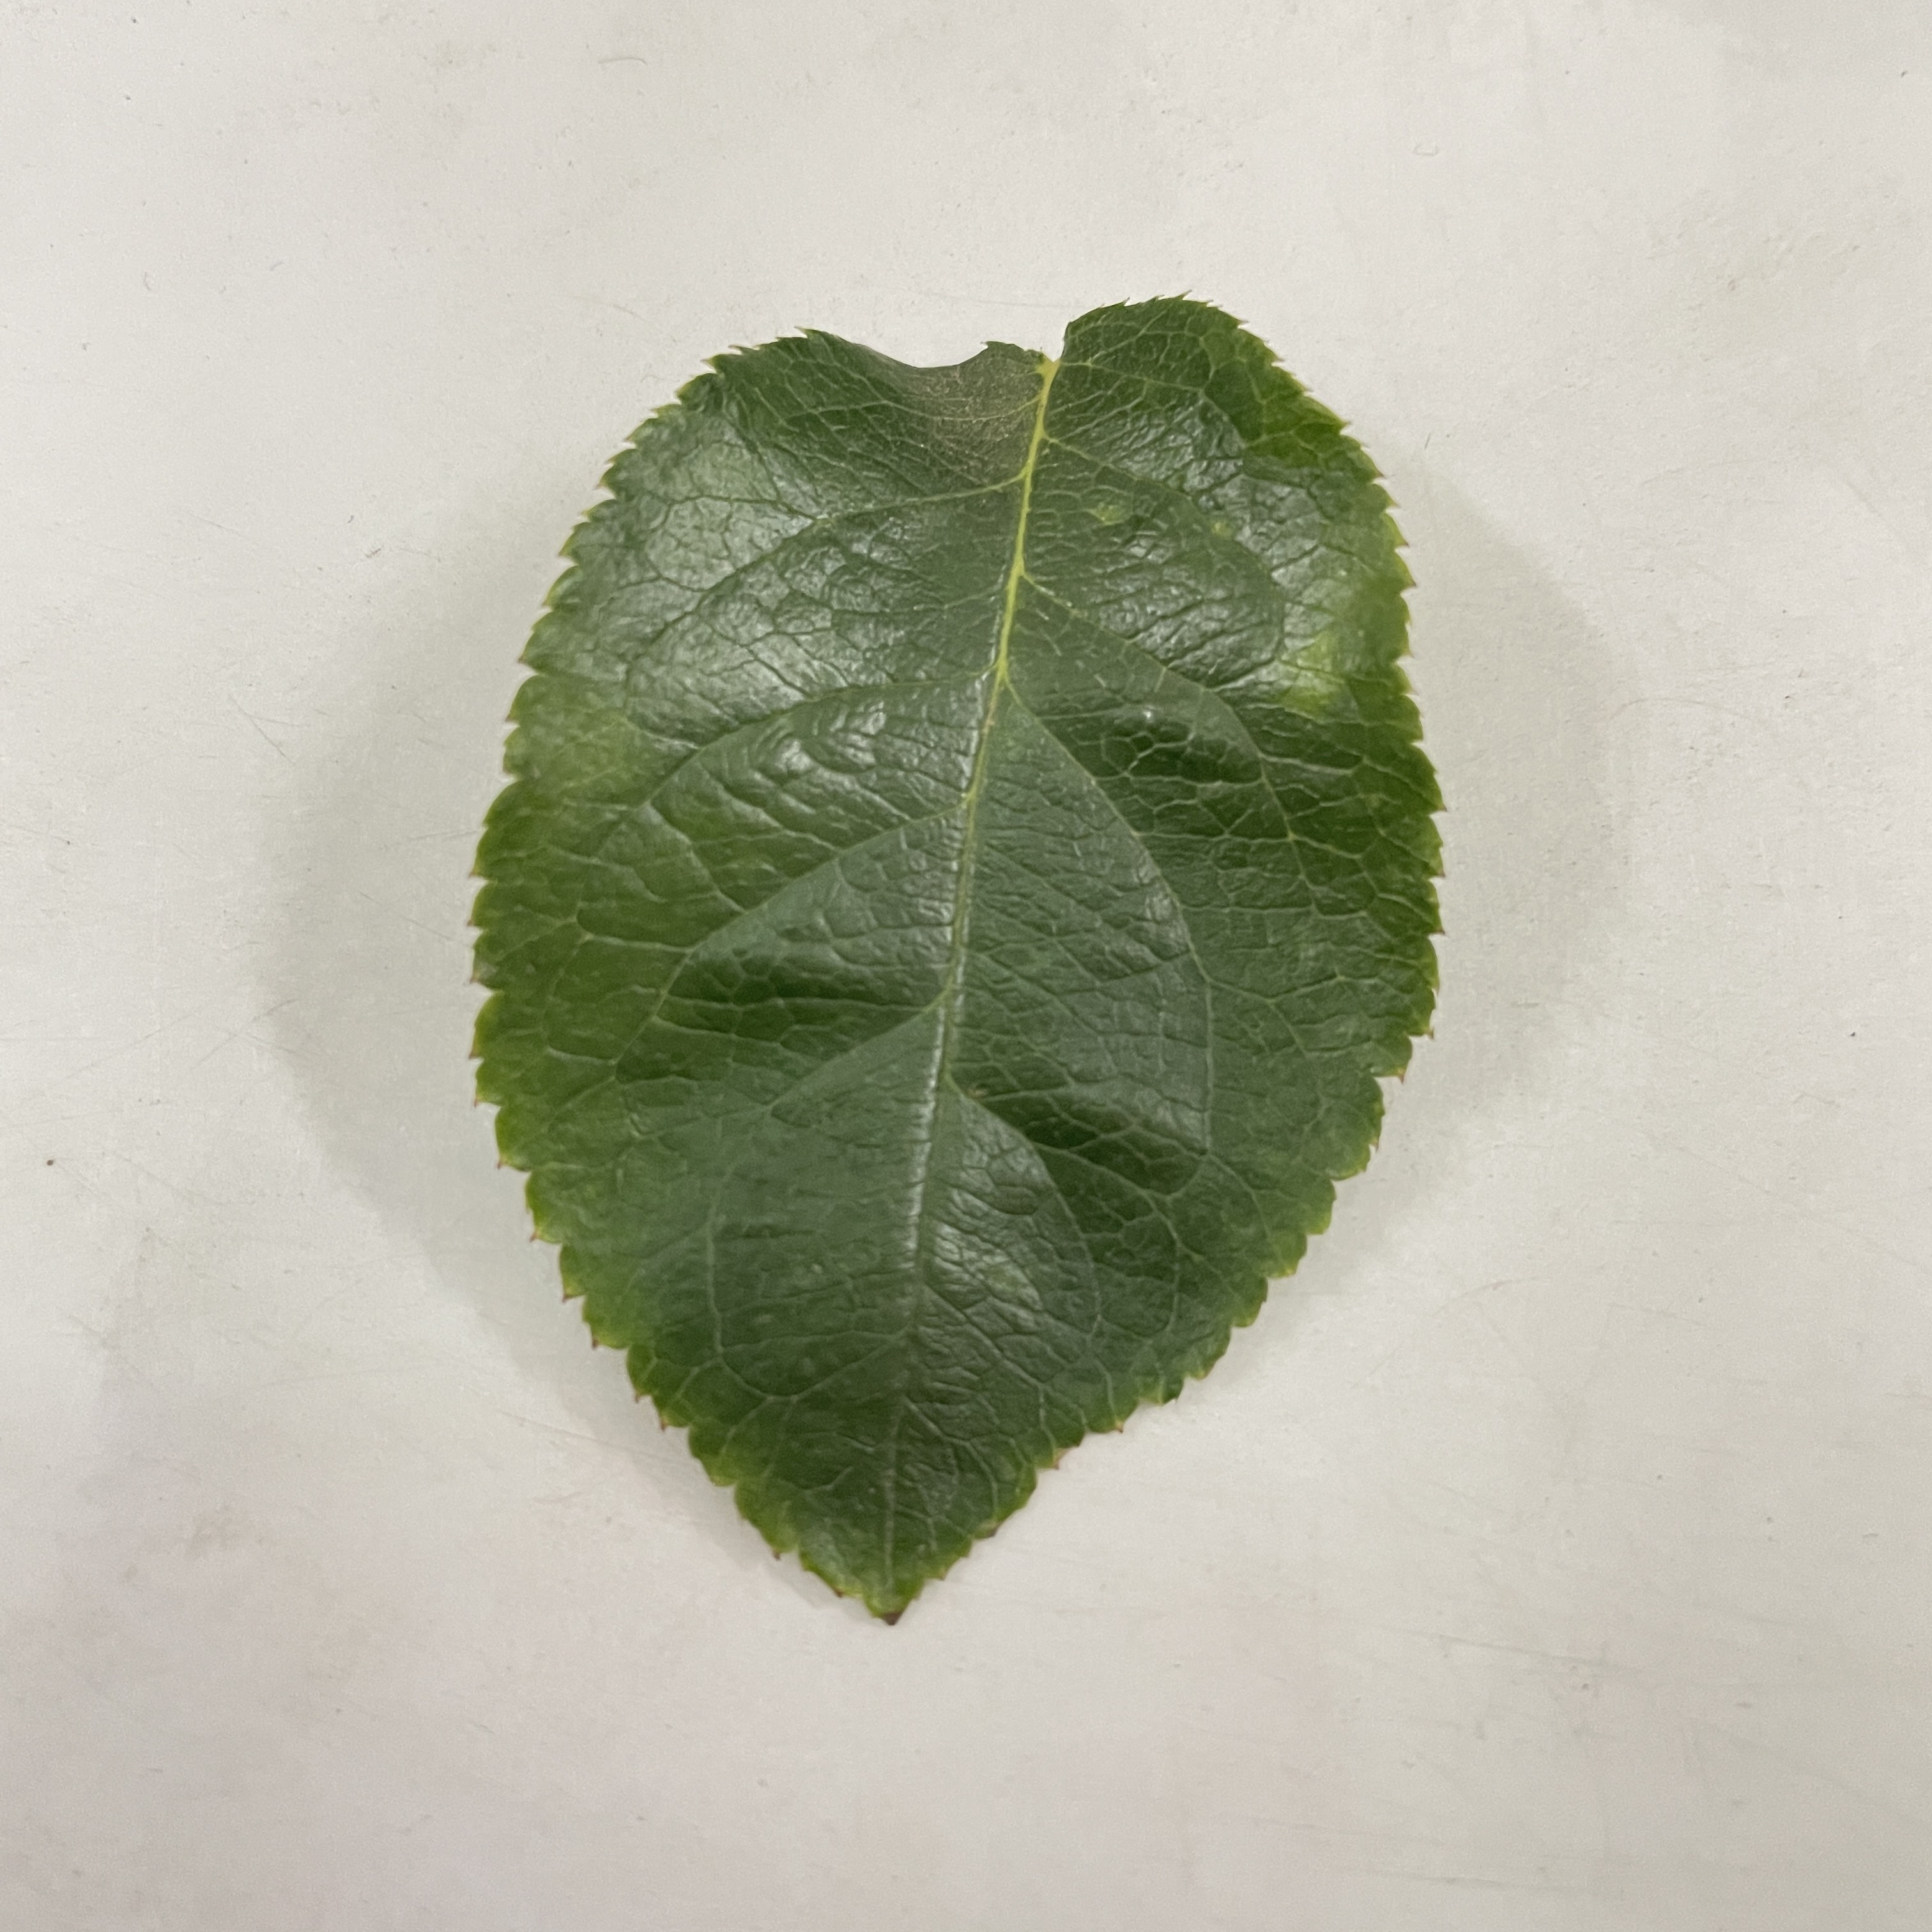
Label: Healthy Leaf